Piney Woods

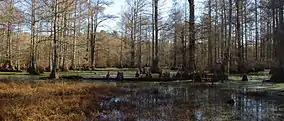
A cypress slough in Little River National Wildlife Refuge, in the Floodplains and Low Terraces (35b)

The rolling Tertiary Uplands, gently to moderately sloping, cover a large area in eastern Texas, southern Arkansas, and northern Louisiana. The rolling Tertiary Uplands are dominated by commercial pine plantations that have replaced the native oak–hickory–pine forest.